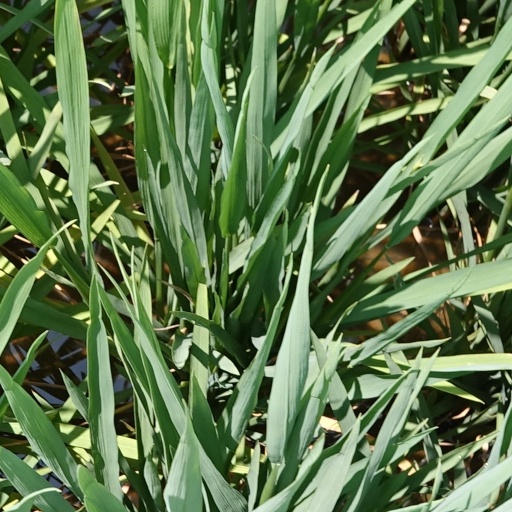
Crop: rice